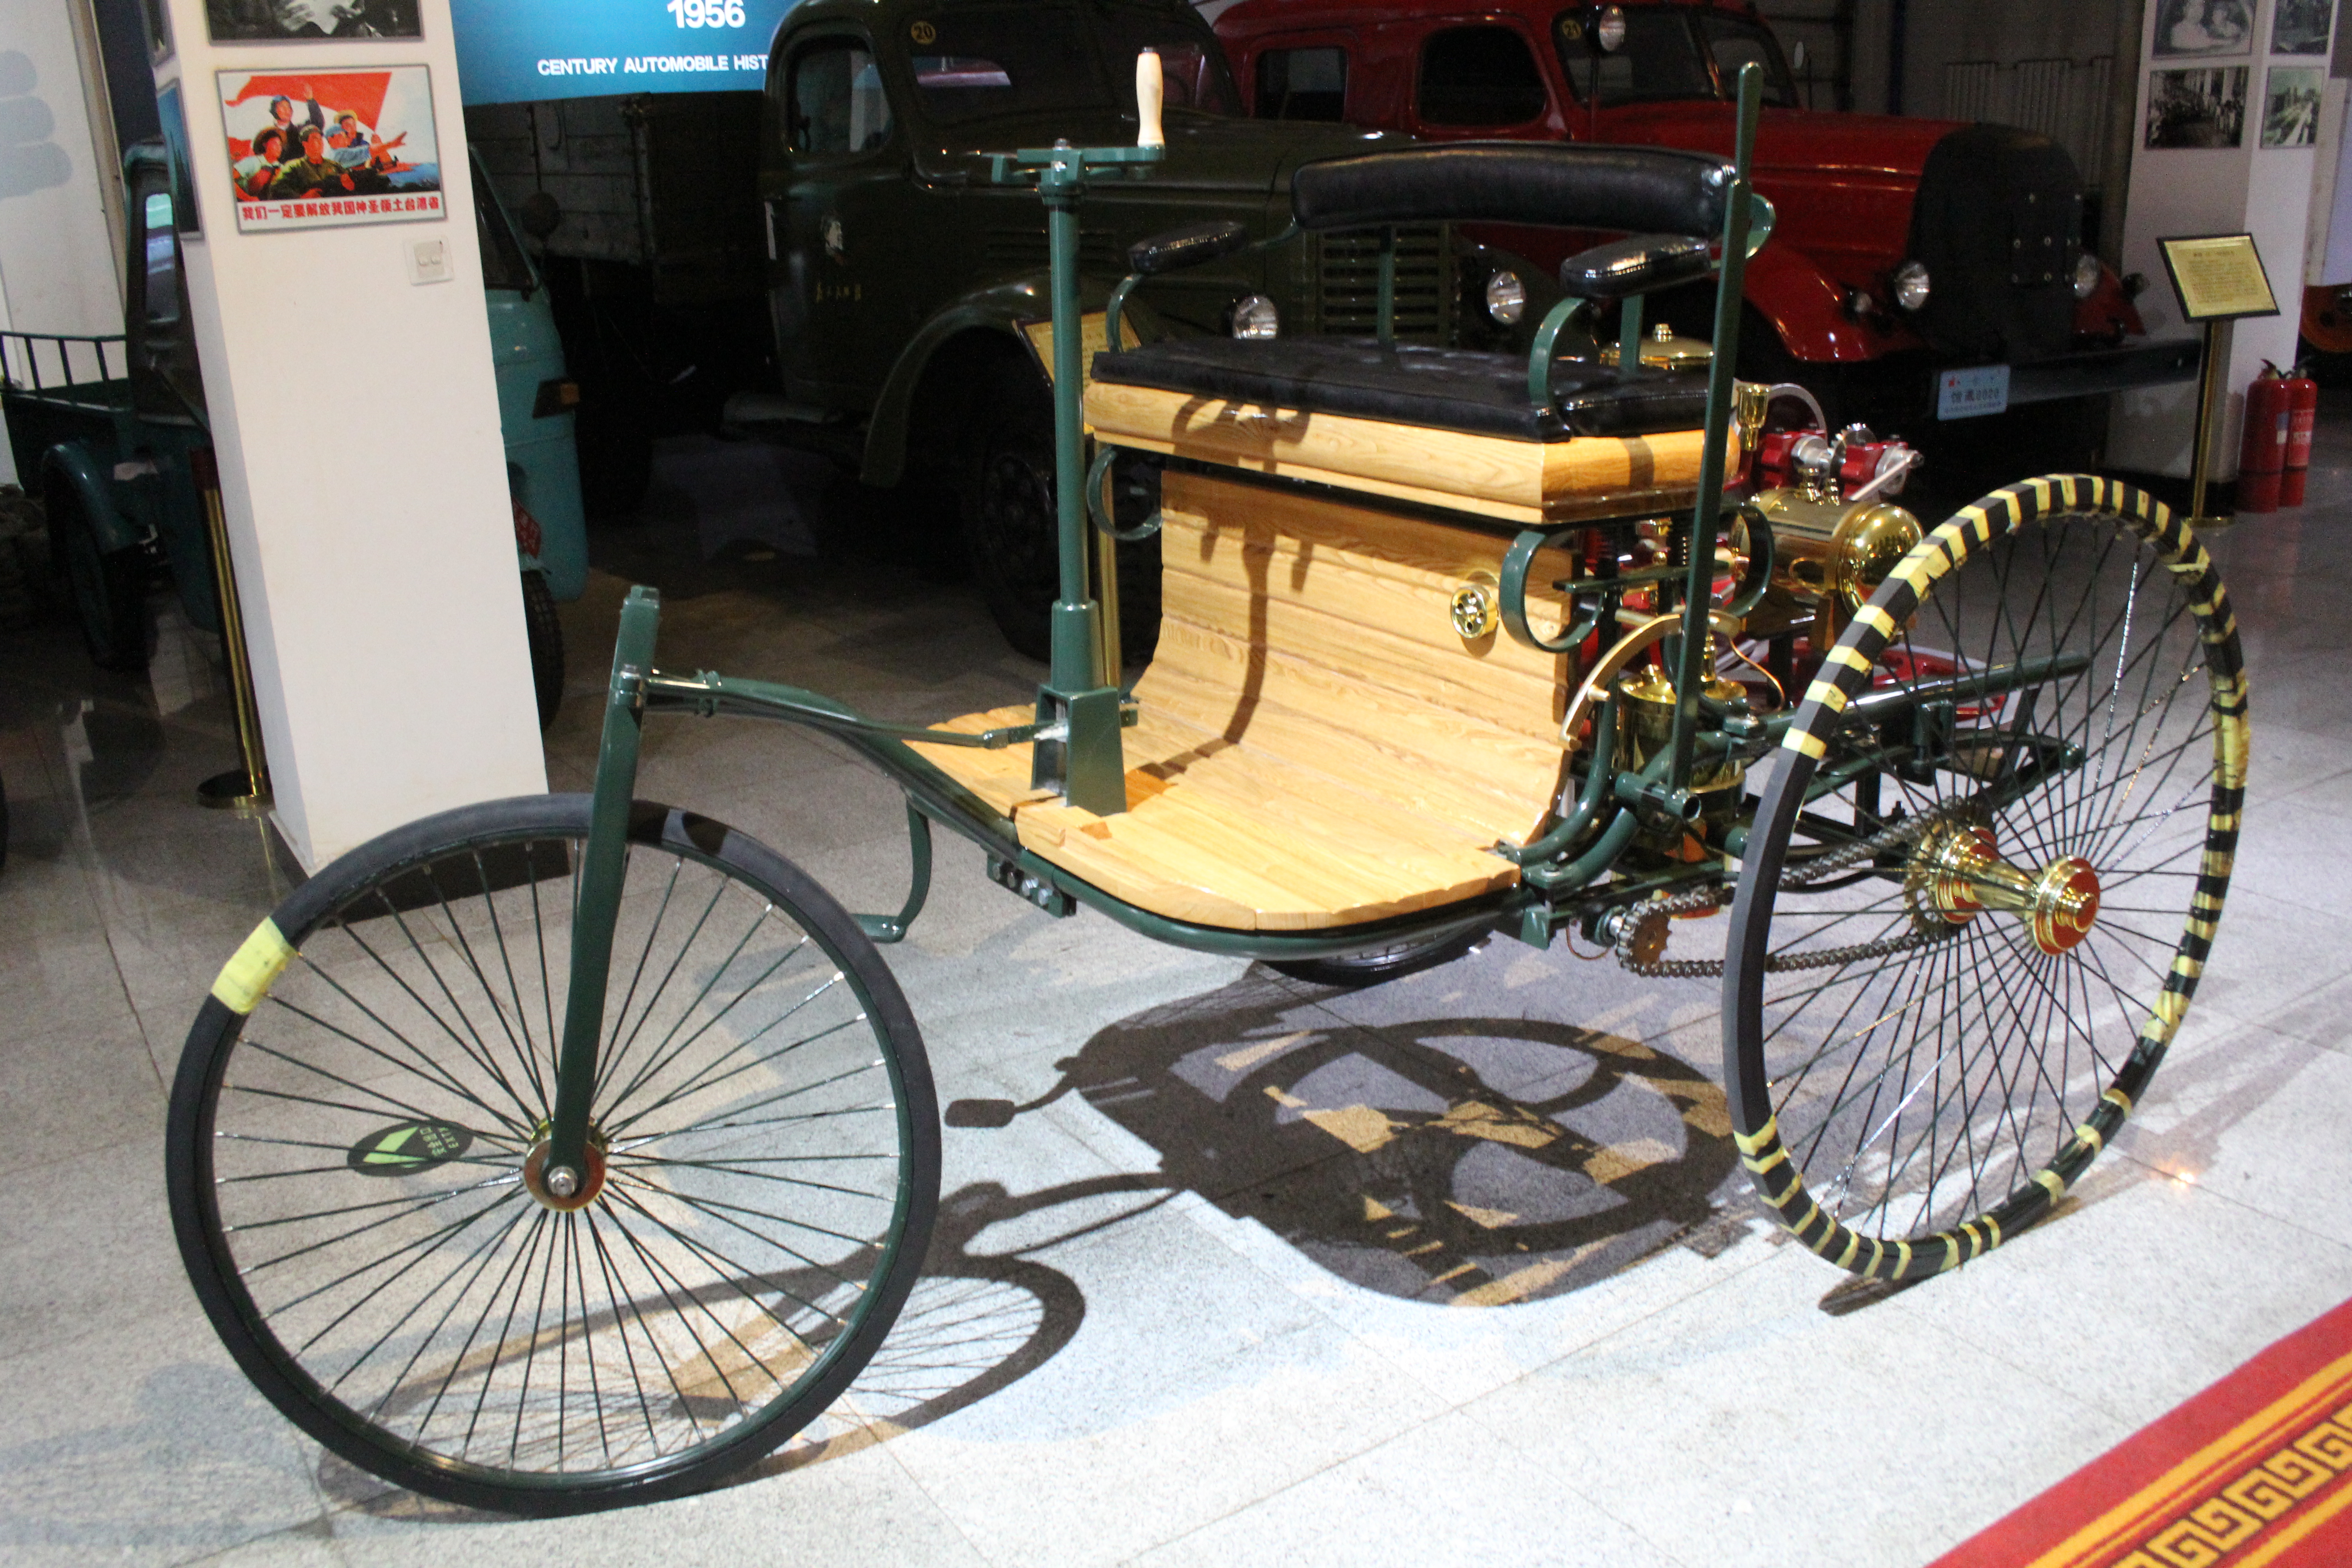
cars, vehicles, arts, land vehicle, vehicle, motor vehicle, spoke, bicycle wheel, rim, tire, vintage car, bicycle tire, car, mode of transport, benz patent motorwagen, automotive tire, wheel, classic, bicycle fork, classic car, bicycle part, antique car, automotive wheel system, bicycle drivetrain part, bicycle accessory, auto part, ford, bicycle, Hub gear